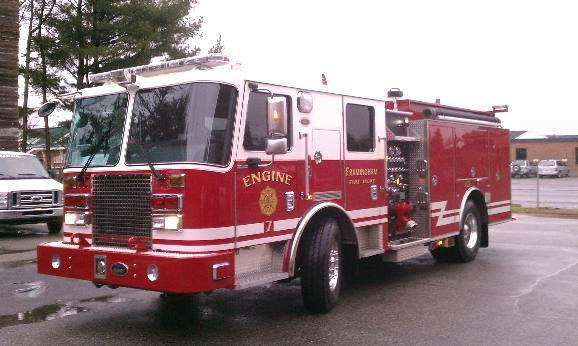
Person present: No